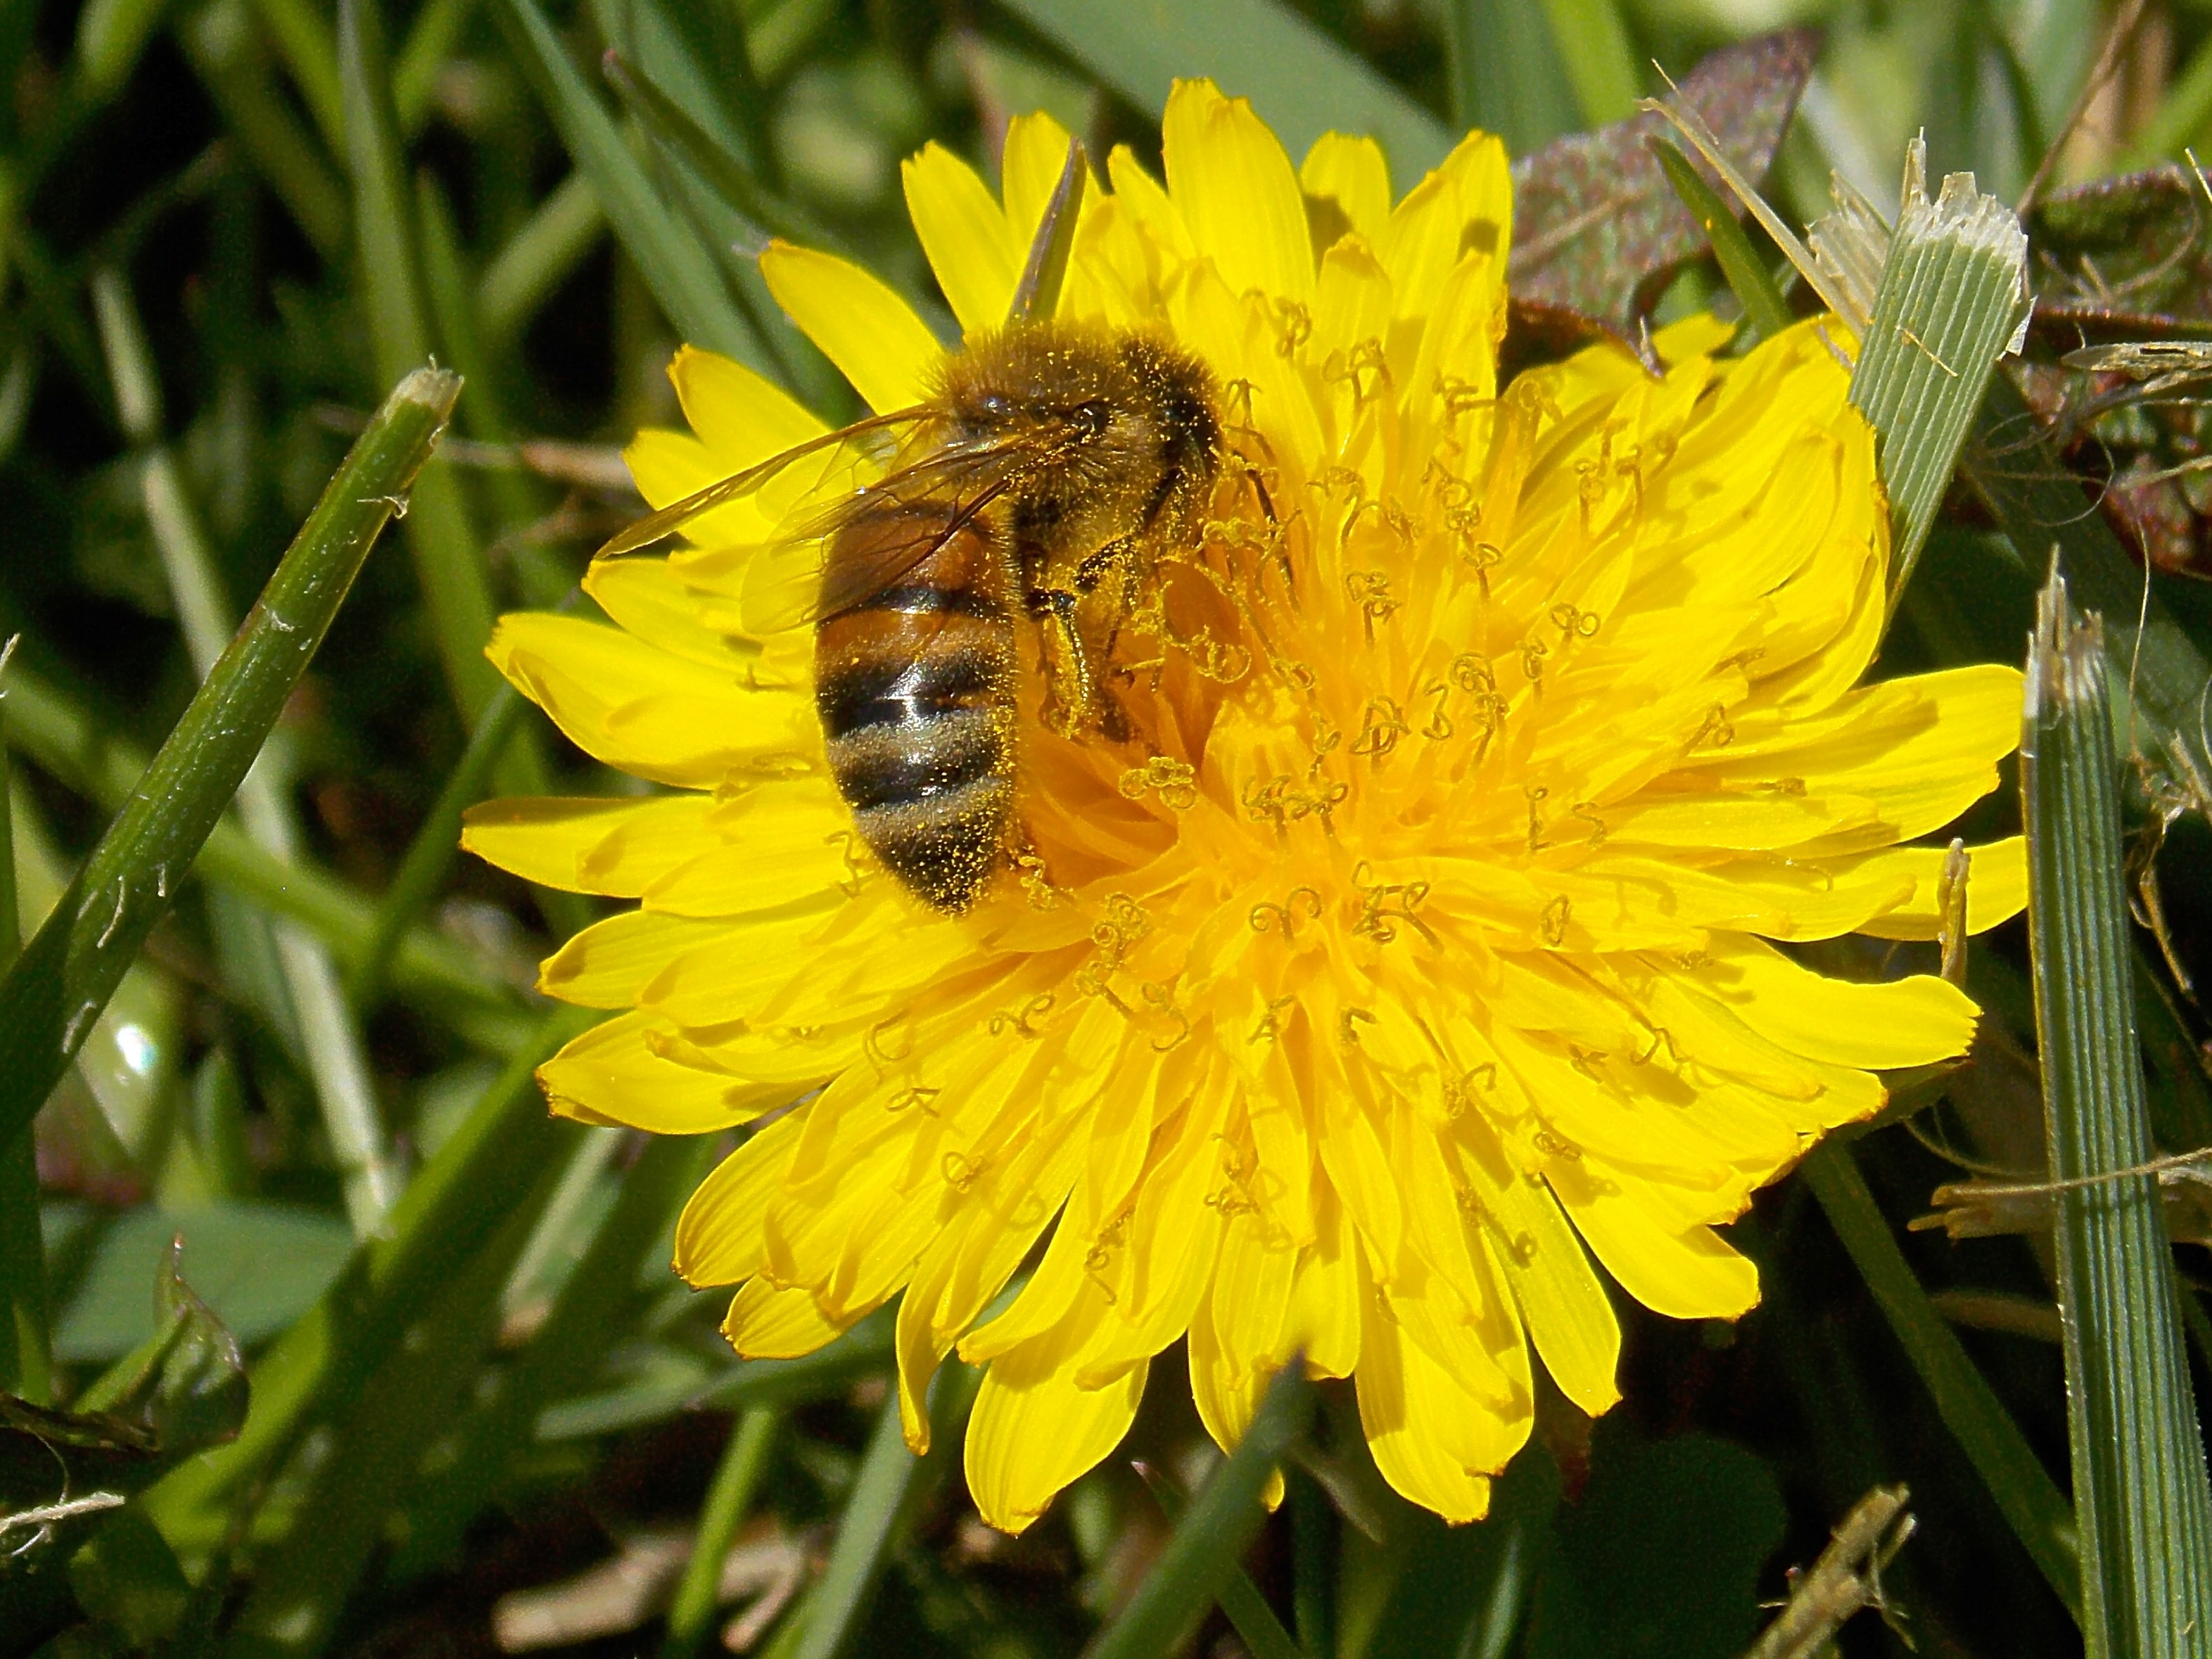
nature, plant, meadow, dandelion, prairie, flower, pollen, spring, herb, insect, botany, yellow, garden, flora, fauna, invertebrate, wildflower, bee, nectar, bees, macro photography, flowering plant, honey bee, daisy family, annual plant, land plant, membrane winged insect